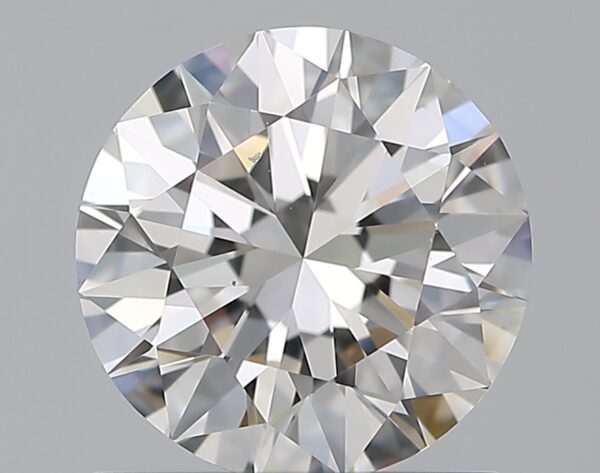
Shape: round
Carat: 1.03
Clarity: VS2
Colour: F
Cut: EX
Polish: EX
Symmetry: EX
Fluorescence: N
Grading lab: GIA
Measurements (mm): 6.5 x 6.54 x 3.98